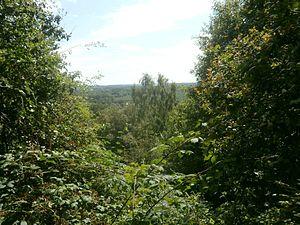
La vallée du Loir vue depuis le camp de l'éperon de Vaux
Le site archéologique de Cherré est un complexe protohistorique mais surtout antique, situé sur le territoire de la commune d'Aubigné-Racan, dans le département de la Sarthe, en France.